Gangwei

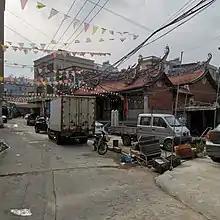
Doumei Village

The town administers 1 residential community and 15 villages: